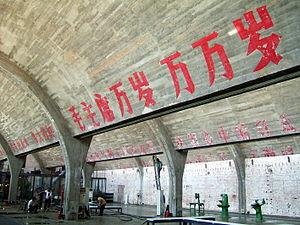
La propagande de la république populaire de Chine désigne l'ensemble des actions de communication menées par la république populaire de Chine pour influencer la population dans le but de faire évoluer sa pensée ou son comportement. Conjointement à la censure, elle permet de faciliter la mise en application de la ligne politique décidée par le parti communiste chinois. Si son importance a culminé à l'époque de Mao Zedong, elle existe encore dans la Chine actuelle, tout en ayant évolué dans sa forme.